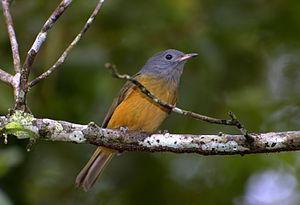
Le Pipromorphe à ventre roux est une espèce de passereau de la famille des Tyrannidae.